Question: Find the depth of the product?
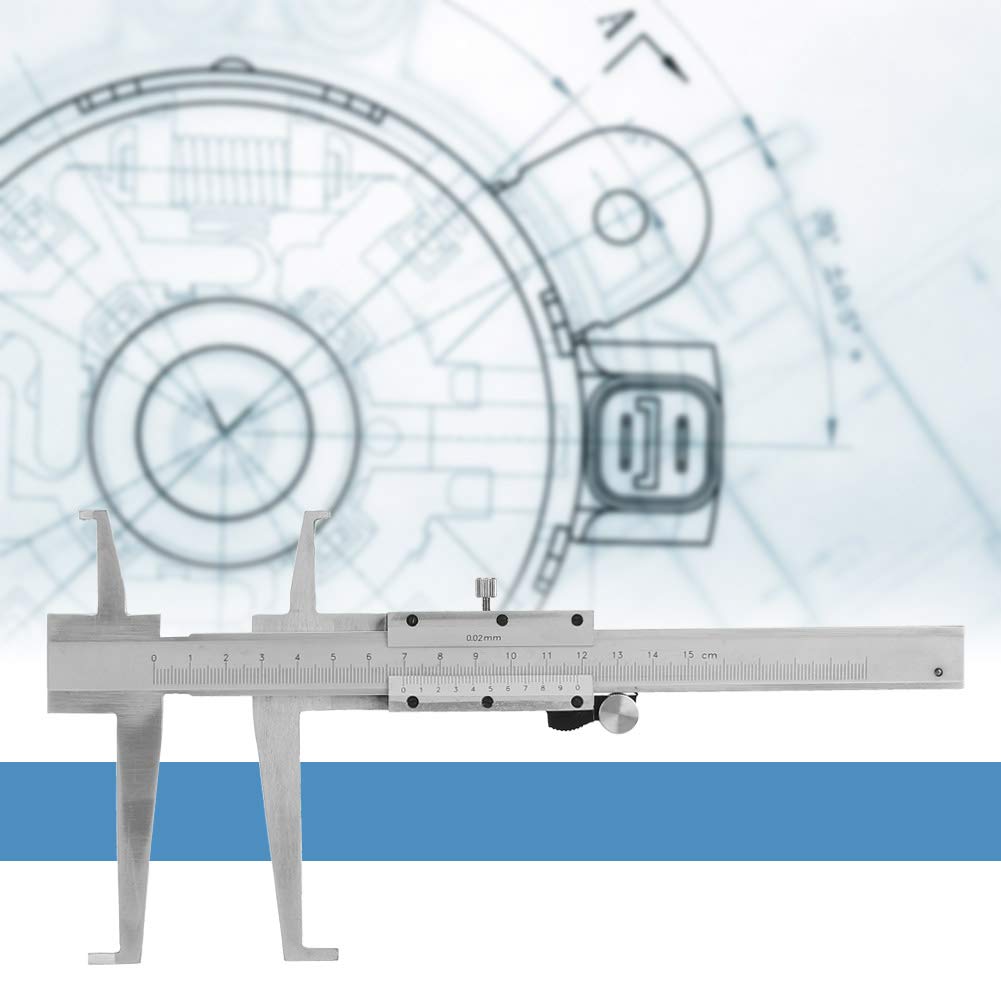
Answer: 1.5 centimetre